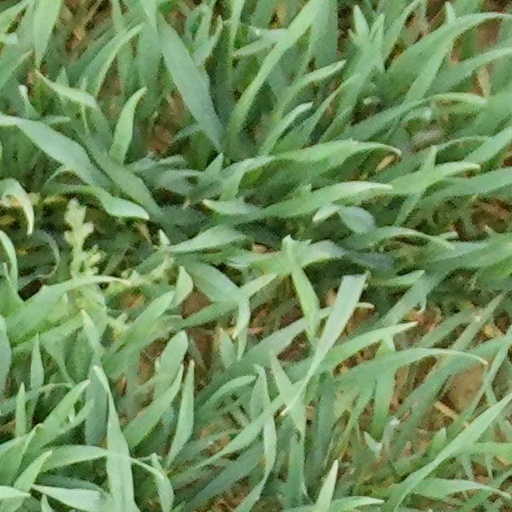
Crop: wheat